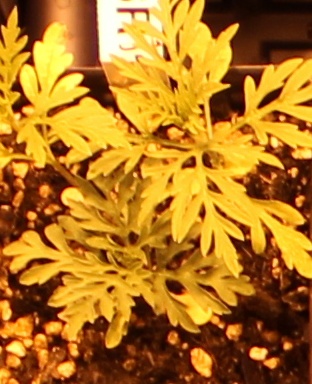
Label: Ragweed